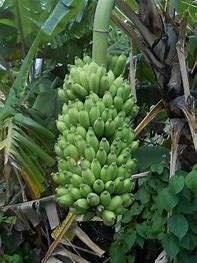
Label: banana